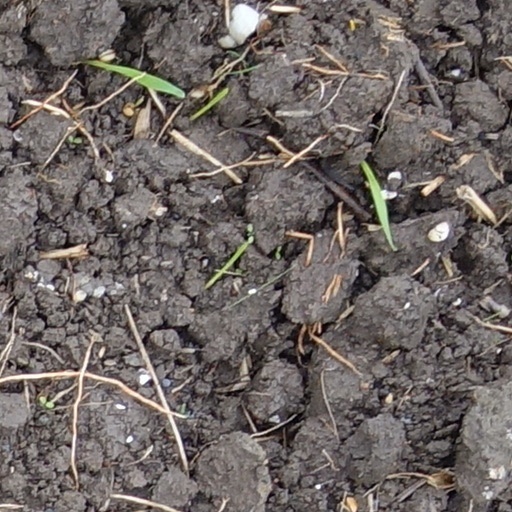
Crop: wheat